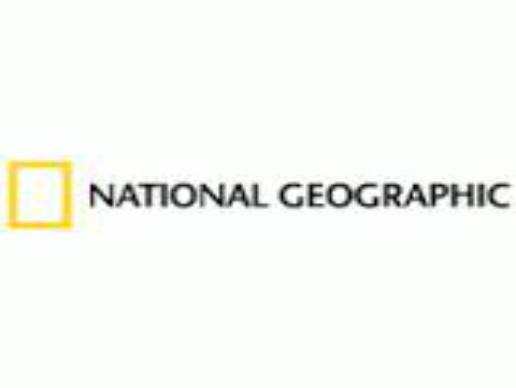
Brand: Geographics
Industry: Clothes